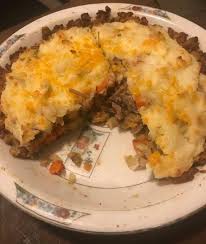
Label: trash